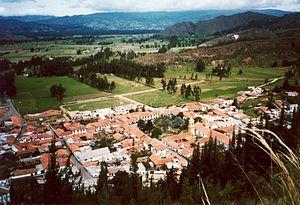
Cucunubá est une municipalité située dans le département de Cundinamarca, en Colombie.